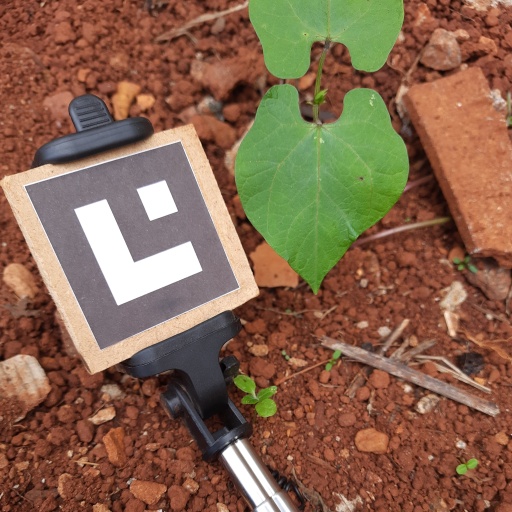
Observations: wavy surface, no eating holes, under shade